Šimige

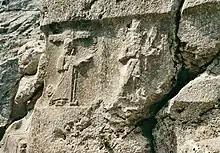
Šimige and Kušuḫ in Yazılıkaya.

Šimige was also incorporated into the Hittite pantheon in the Middle Hittite period. He is well attested in documents from Hattusa dealing with the worship of Hurrian deities. He is also among the deities depicted in the Yazılıkaya sanctuary. A winged sun symbol is placed above his head, while his robes according to Piotr Taracha resemble those worn by Hittite kings while they fulfilled their priestly duties. He is placed in the procession of deities following Teshub, between Kušuḫ and Astabi. In offering lists, he similarly appears among the deities belonging to the circle of the weather god.